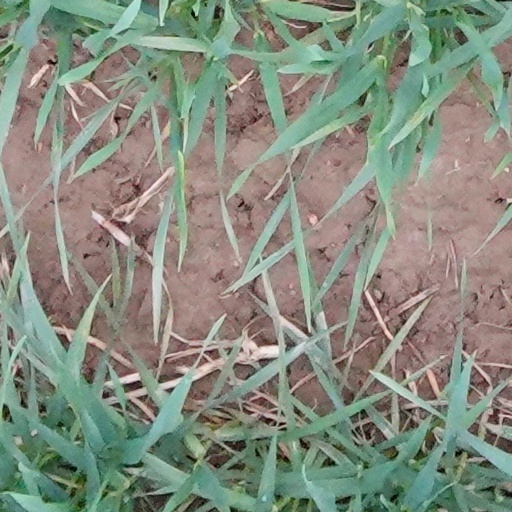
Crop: wheat